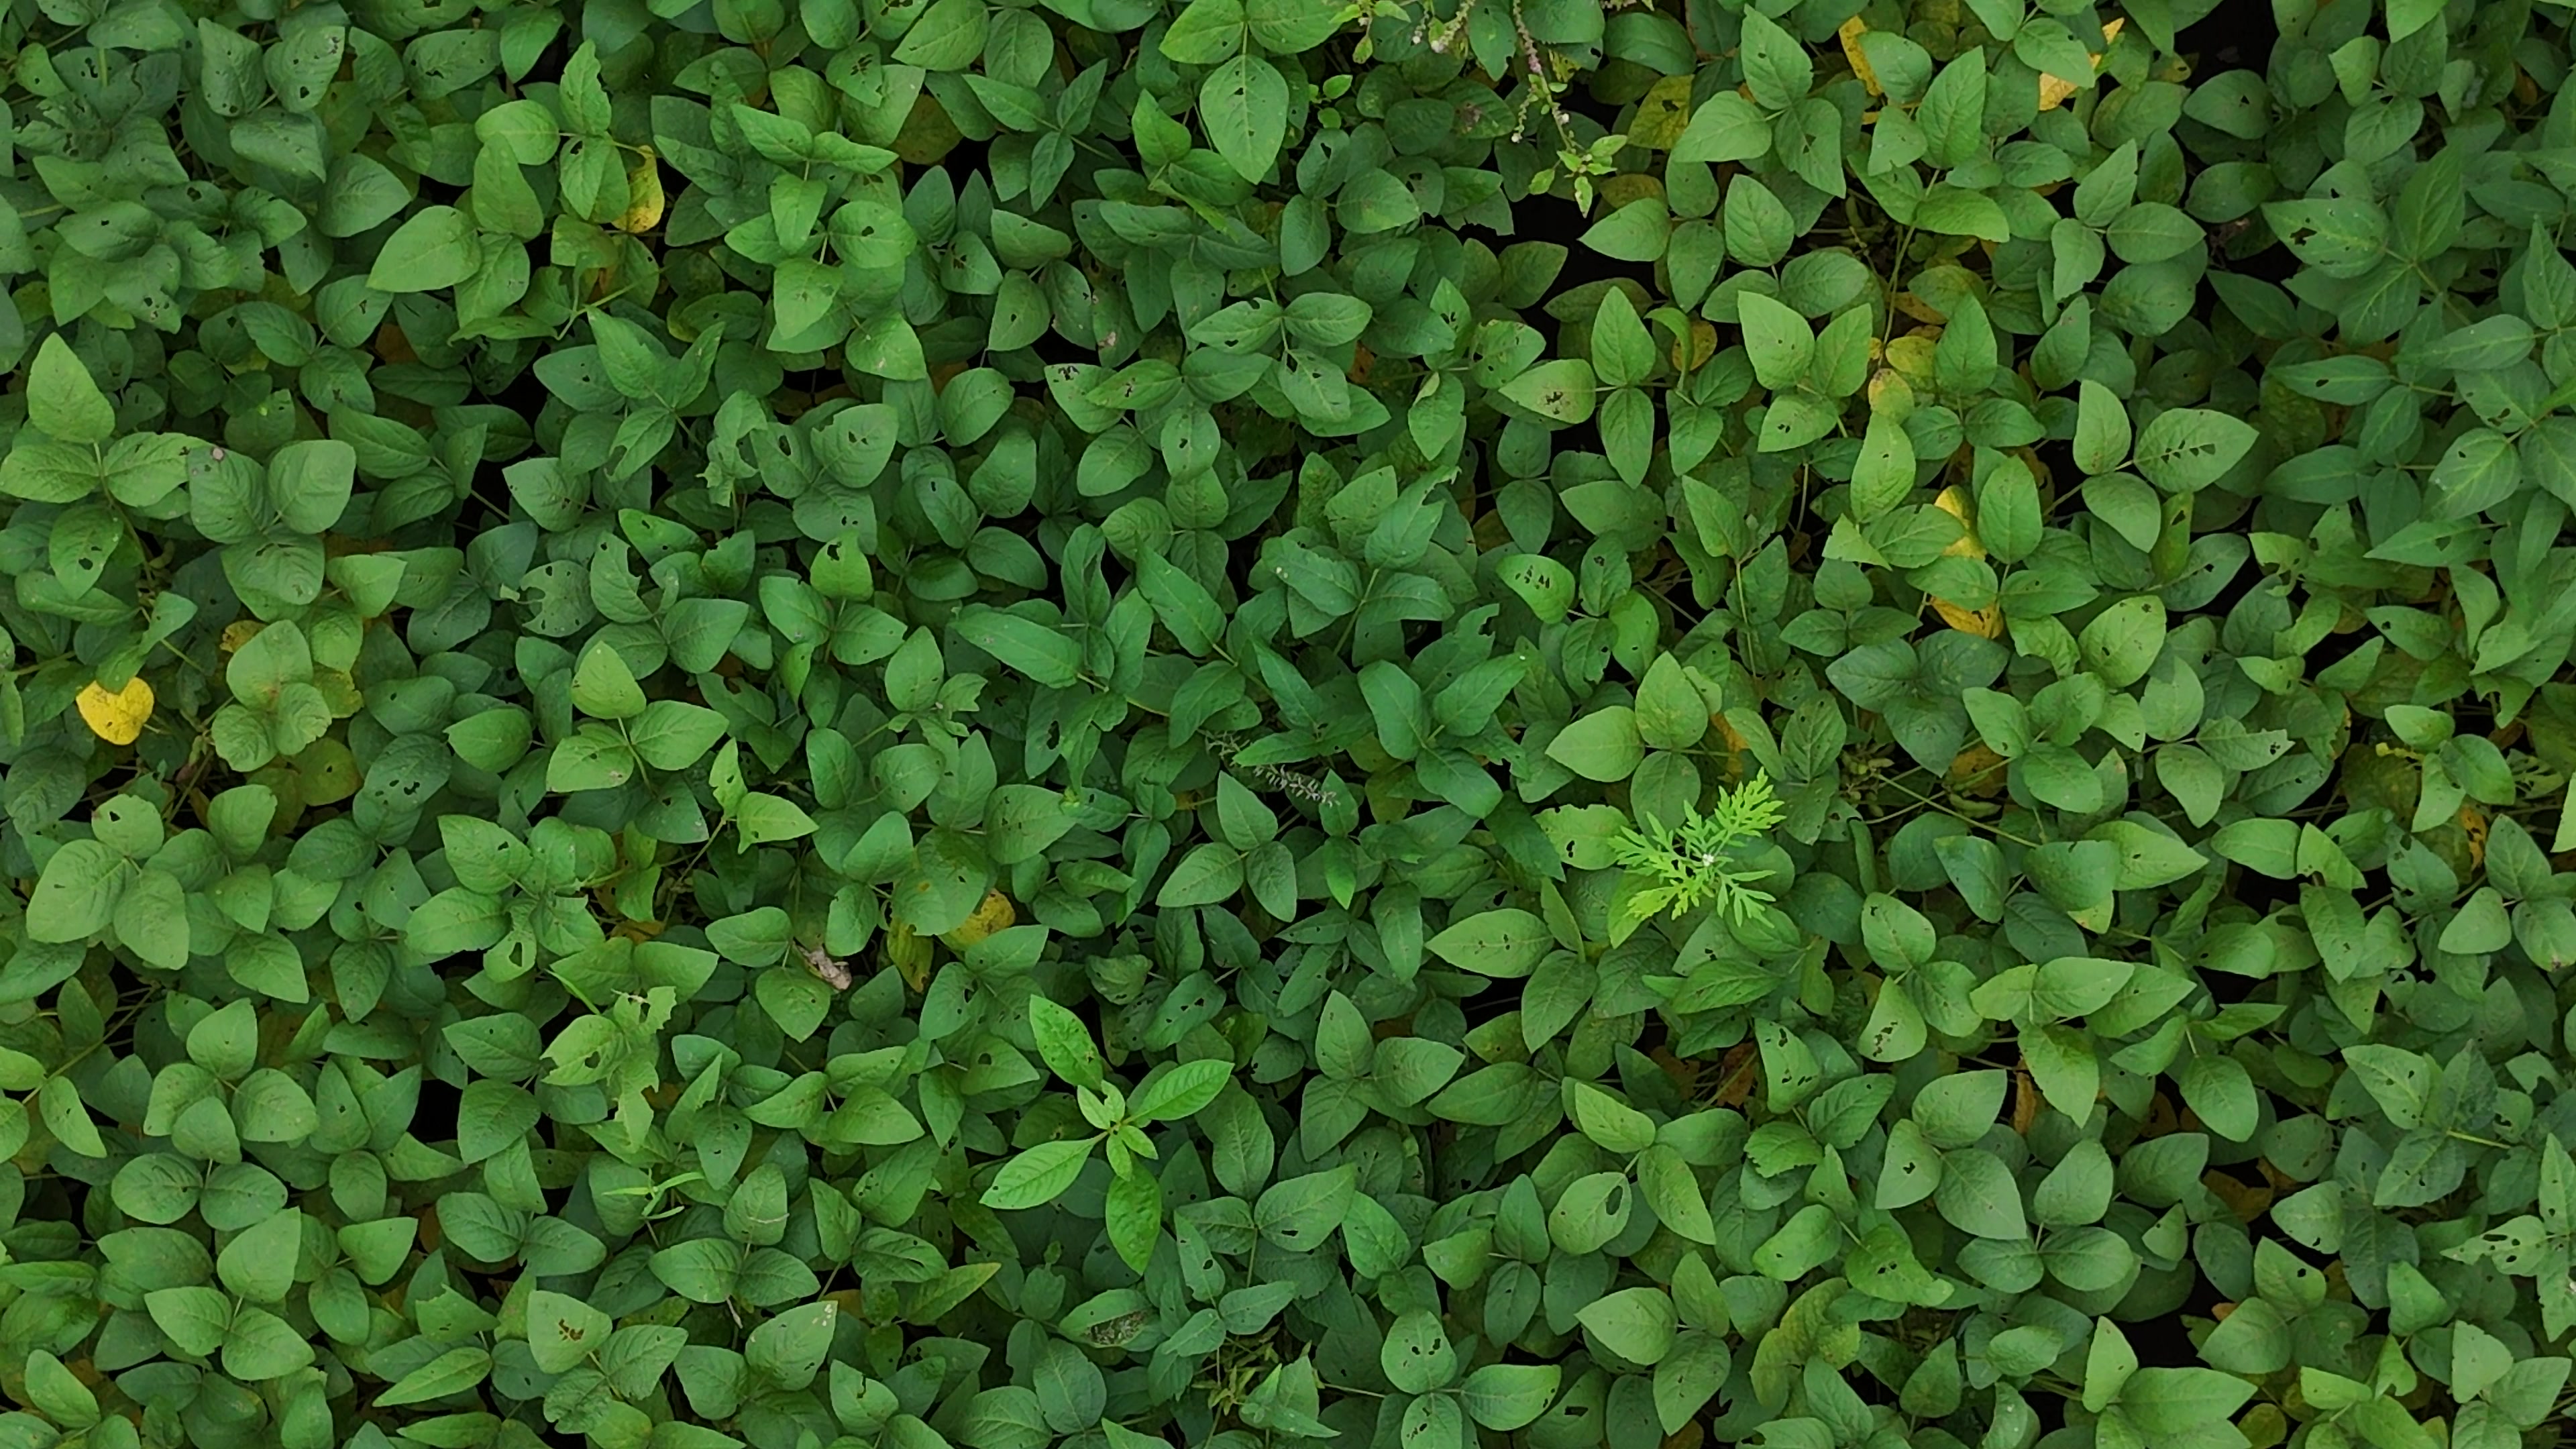
Label: Mosaic